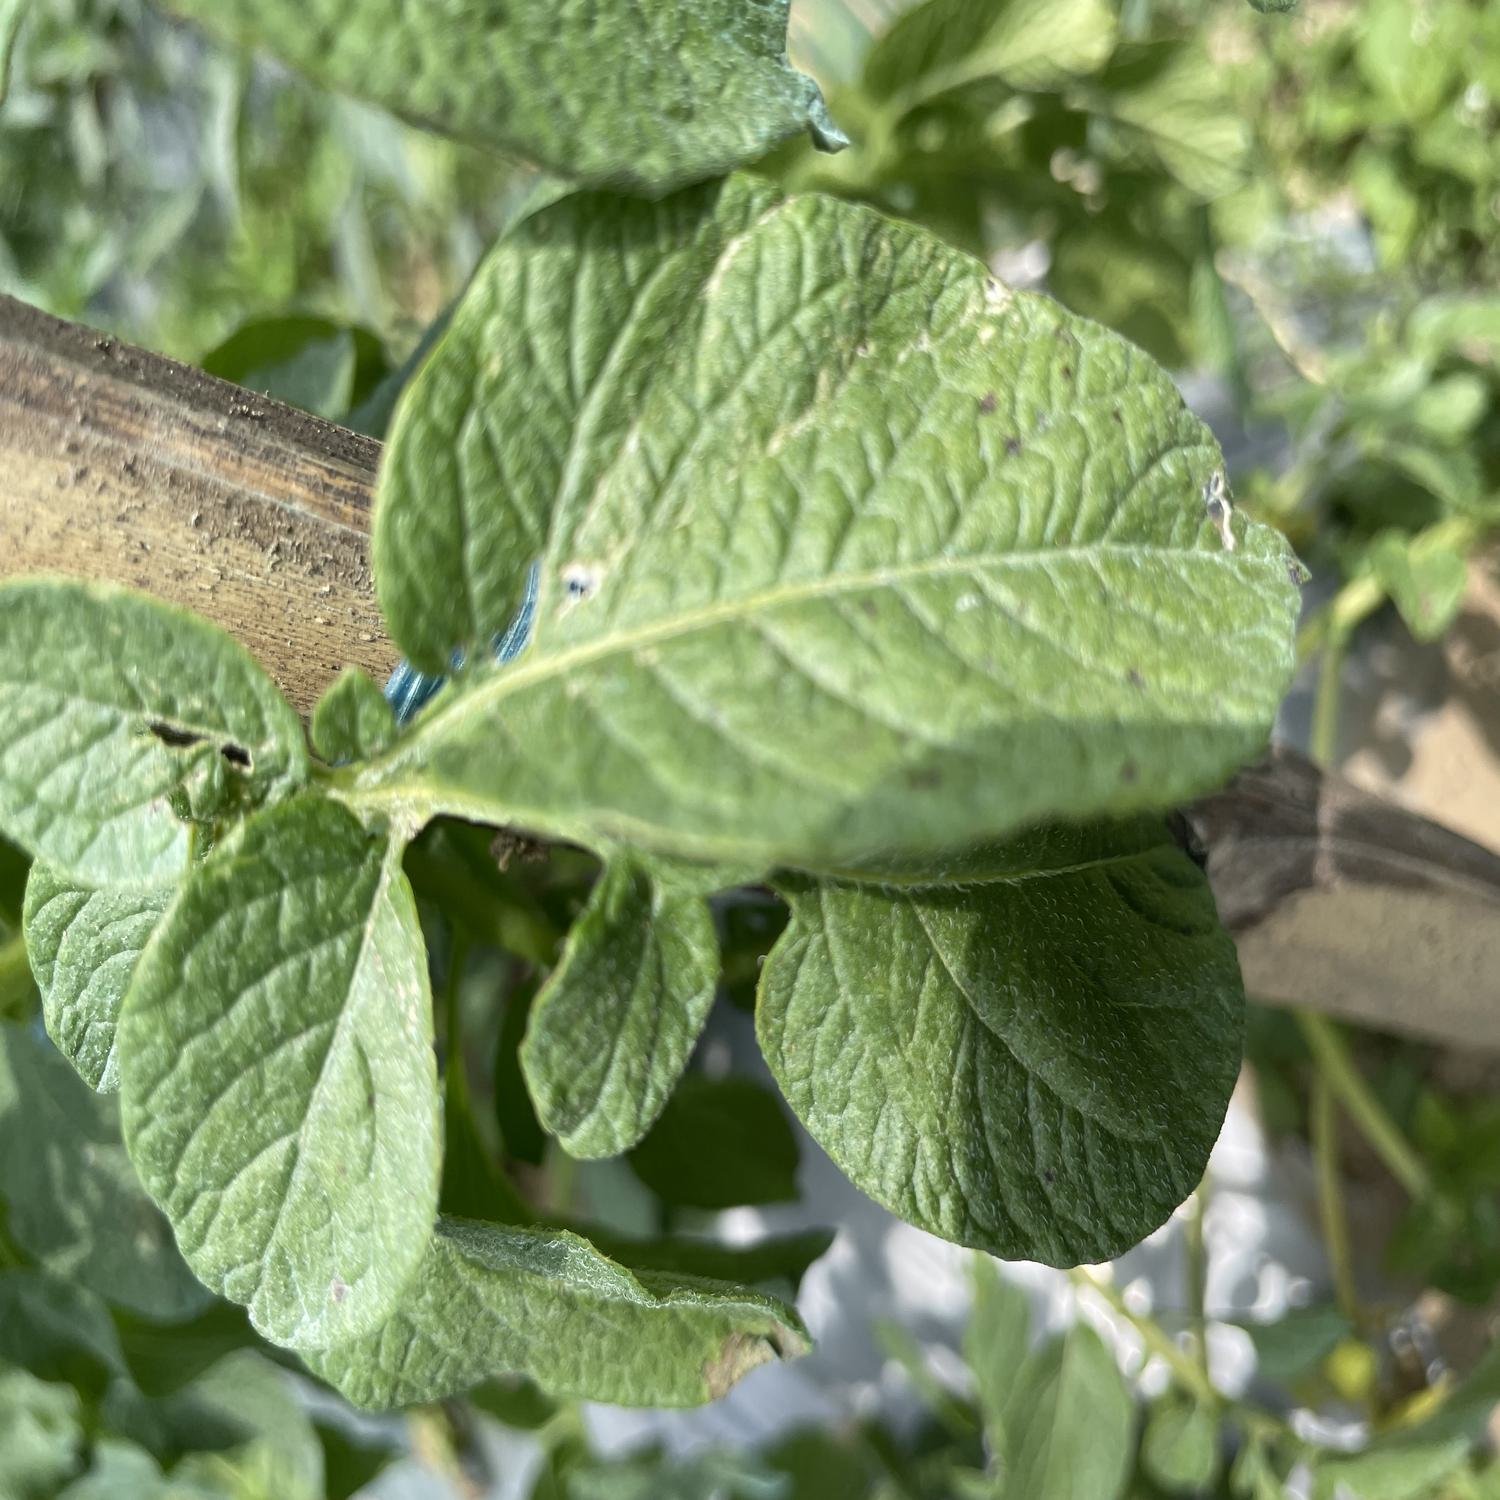
Label: Fungi